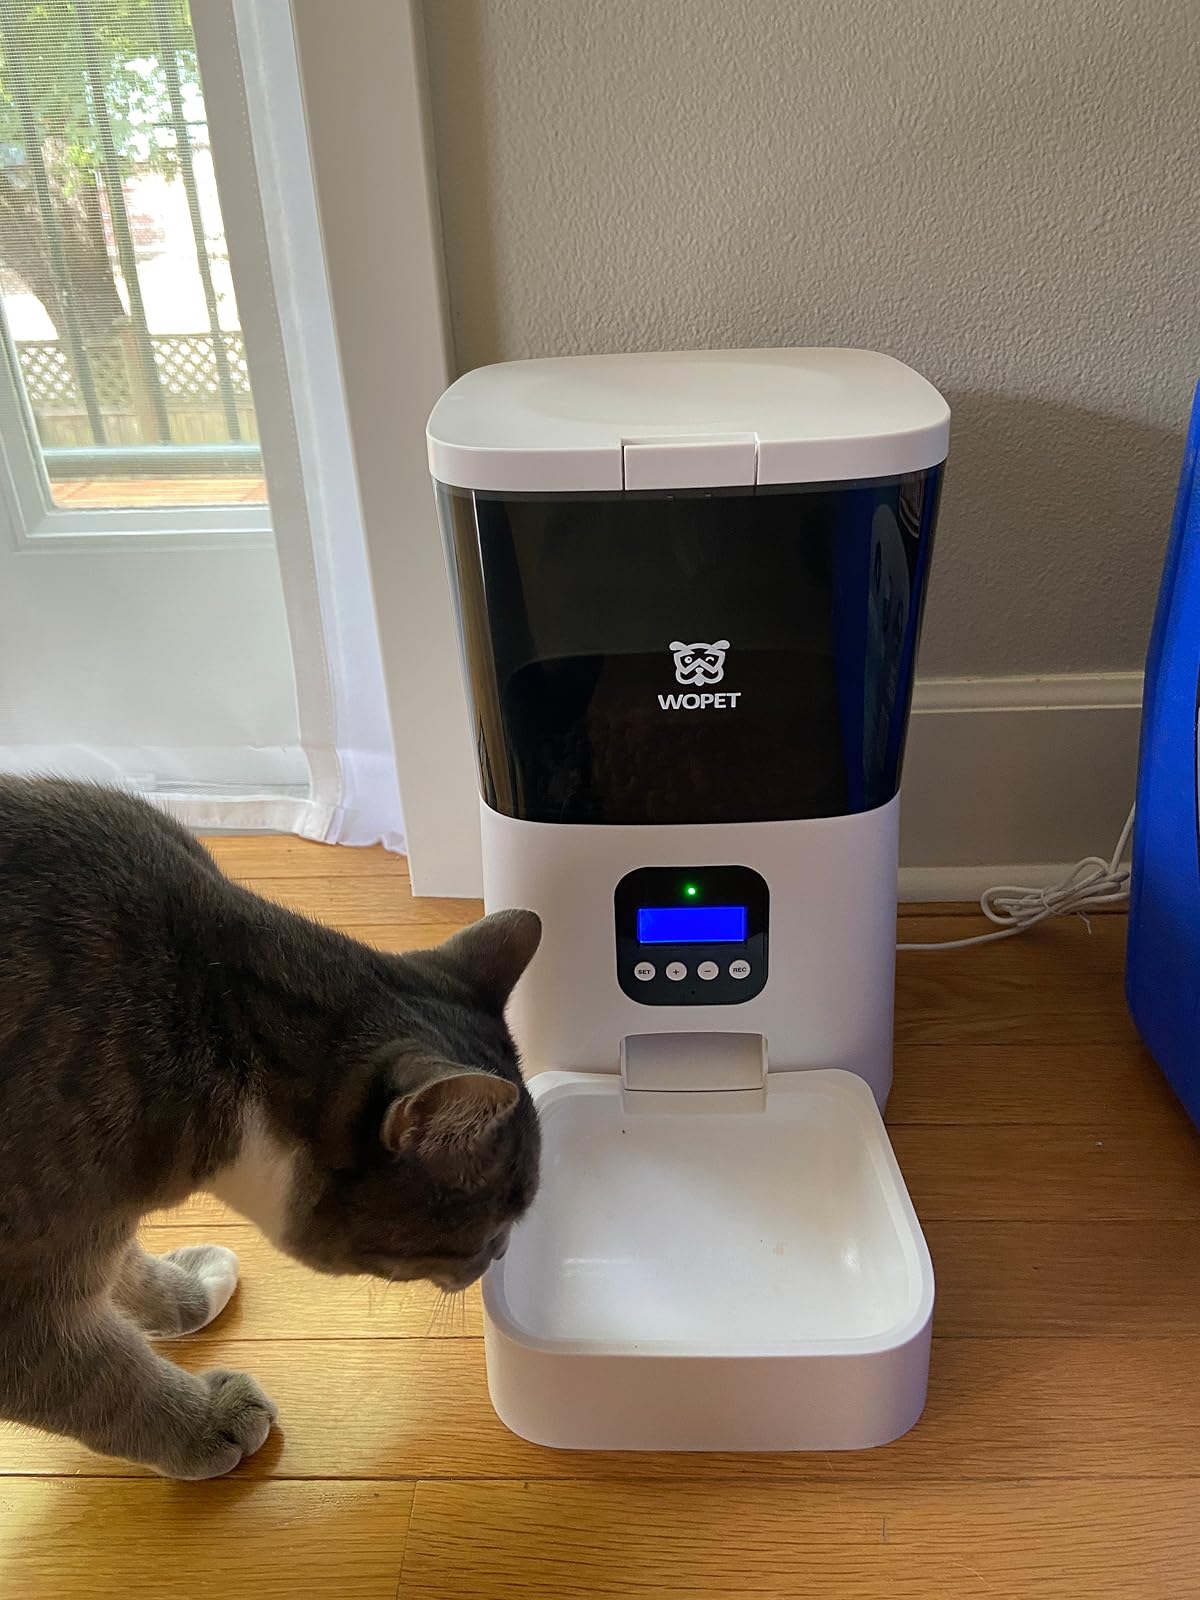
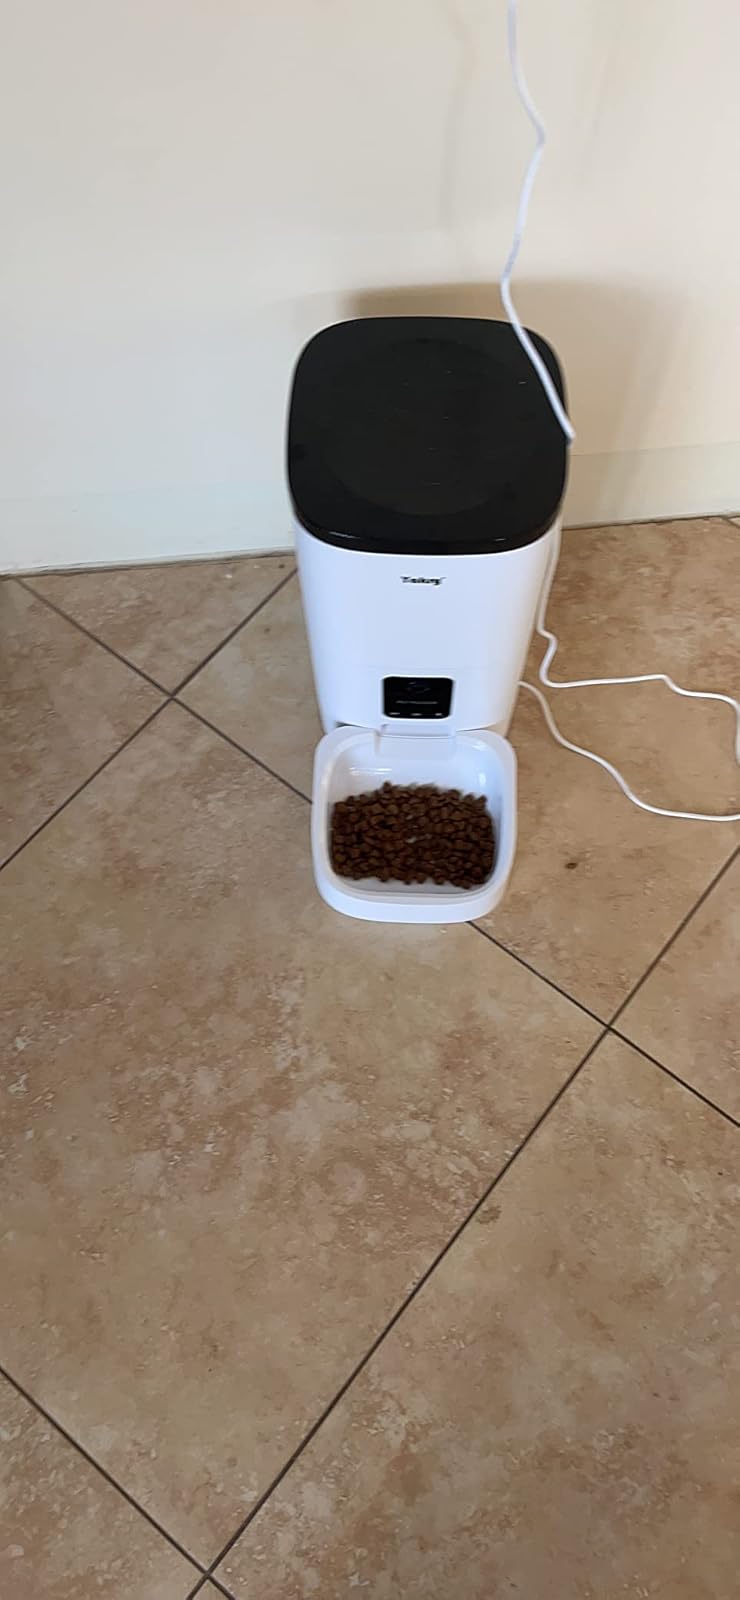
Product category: items_feeder
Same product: no